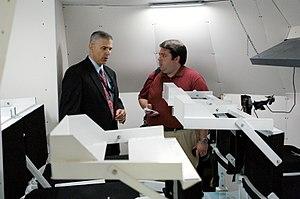
Robert Zane Pearlman, né le 14 janvier 1976 est un historien américain de l'espace et le fondateur et éditeur de collectSPACE, un site web consacré aux nouvelles et informations concernant l'exploration spatiale et les objets et souvenirs liés à l'espace, en particulier dans la culture populaire. Il contribue également à Space.com en tant que rédacteur.